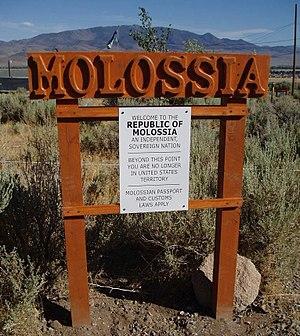
La République de Molossia ou Molossia est une micronation, fondée par Kevin Baugh comme « république bananière dictatoriale » et réduite à une petite maison près de Dayton dans l’État du Nevada.